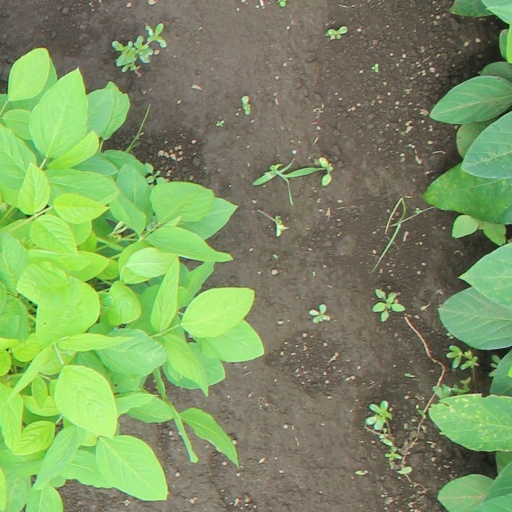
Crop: soybean